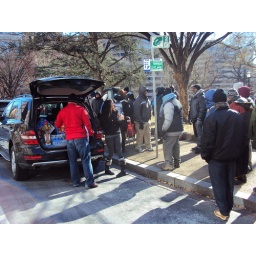
Weekend delivery of food, bottles of water and snacks to the homeless community in Washington DC